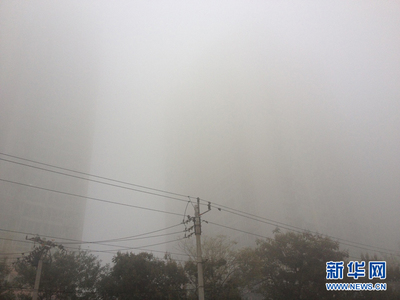
Weather: foggy or hazy